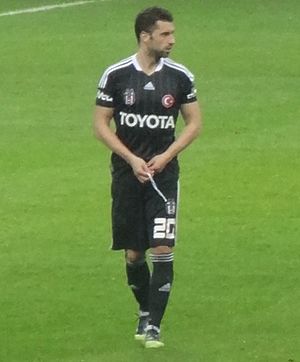
Simão Sabrosa
Simão Pedro Fonseca Sabrosa er en portugisisk tidligere fodboldspiller, der spillede som kantspiller. Han repræsenterede gennem karrieren blandt andet Espanyol, Beşiktaş, Sporting Lissabon, Benfica, Atletico Madrid og FC Barcelona.